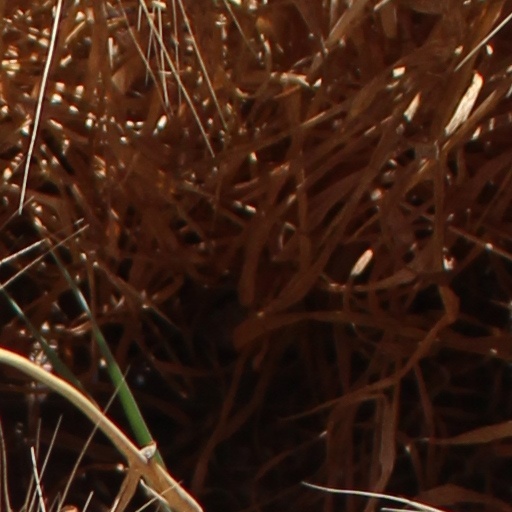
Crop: wheat